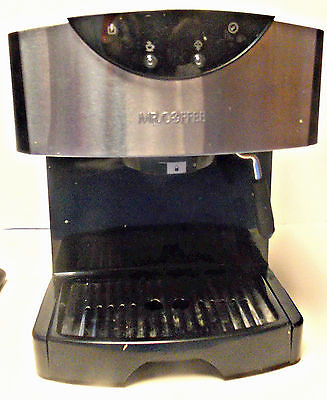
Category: coffee maker